University of Arkansas at Pine Bluff

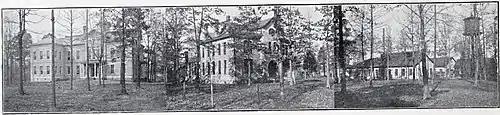
Branch Normal College, c. 1910

The University of Arkansas at Pine Bluff was authorized in 1873 by the Reconstruction-era legislature as the Branch Normal College and opened in 1875 with Joseph Carter Corbin principal. A historically black college, it was nominally part of the "normal" (education) department of Arkansas Industrial University, later the University of Arkansas. It was operated separately as part of a compromise to get a college for black students, as the state maintained racial segregation well into the 20th century. (Although the University of Arkansas at Fayetteville was integrated when it opened in 1872, it soon became segregated after the end of Reconstruction and didn't start desegregation until 1948.) It later was designated as a land-grant college under the 1890 federal amendments to Morrill Land-Grant Acts. As Congress had originally established the land grant colleges to provide education to all qualified students in a state, in 1890 it required states maintaining segregated systems to establish a separate land-grant university for blacks as well as whites.